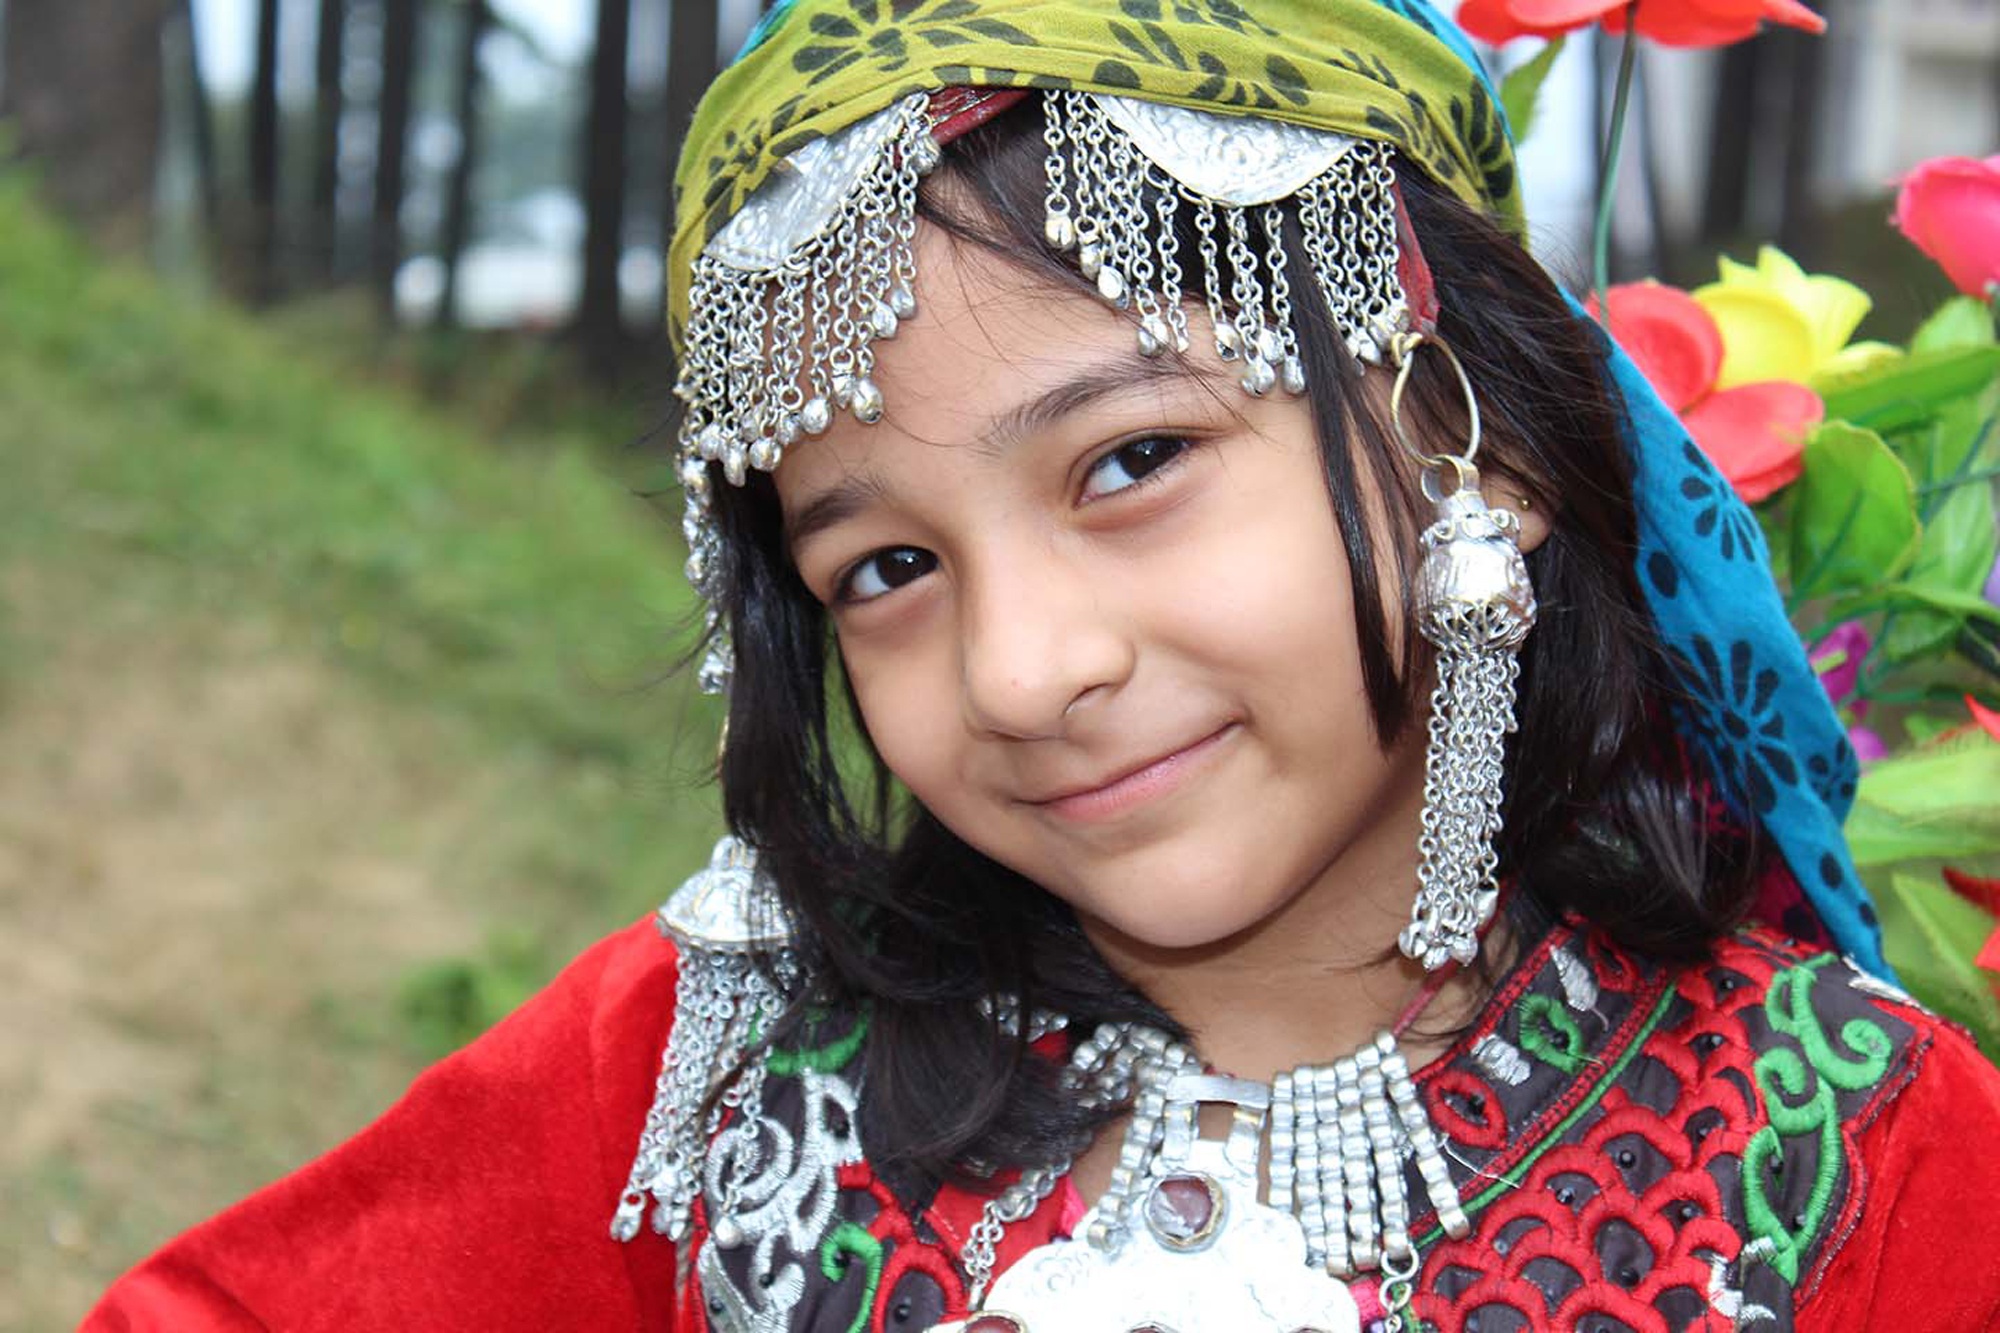
person, people, girl, kid, cute, child, clothing, lady, childhood, tribe, fun, beauty, tradition, traditional, little girl, abdomen, photo shoot, indian girl